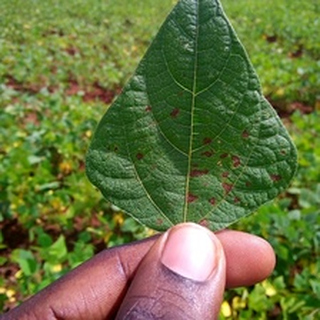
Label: bean_angular_leaf_spot